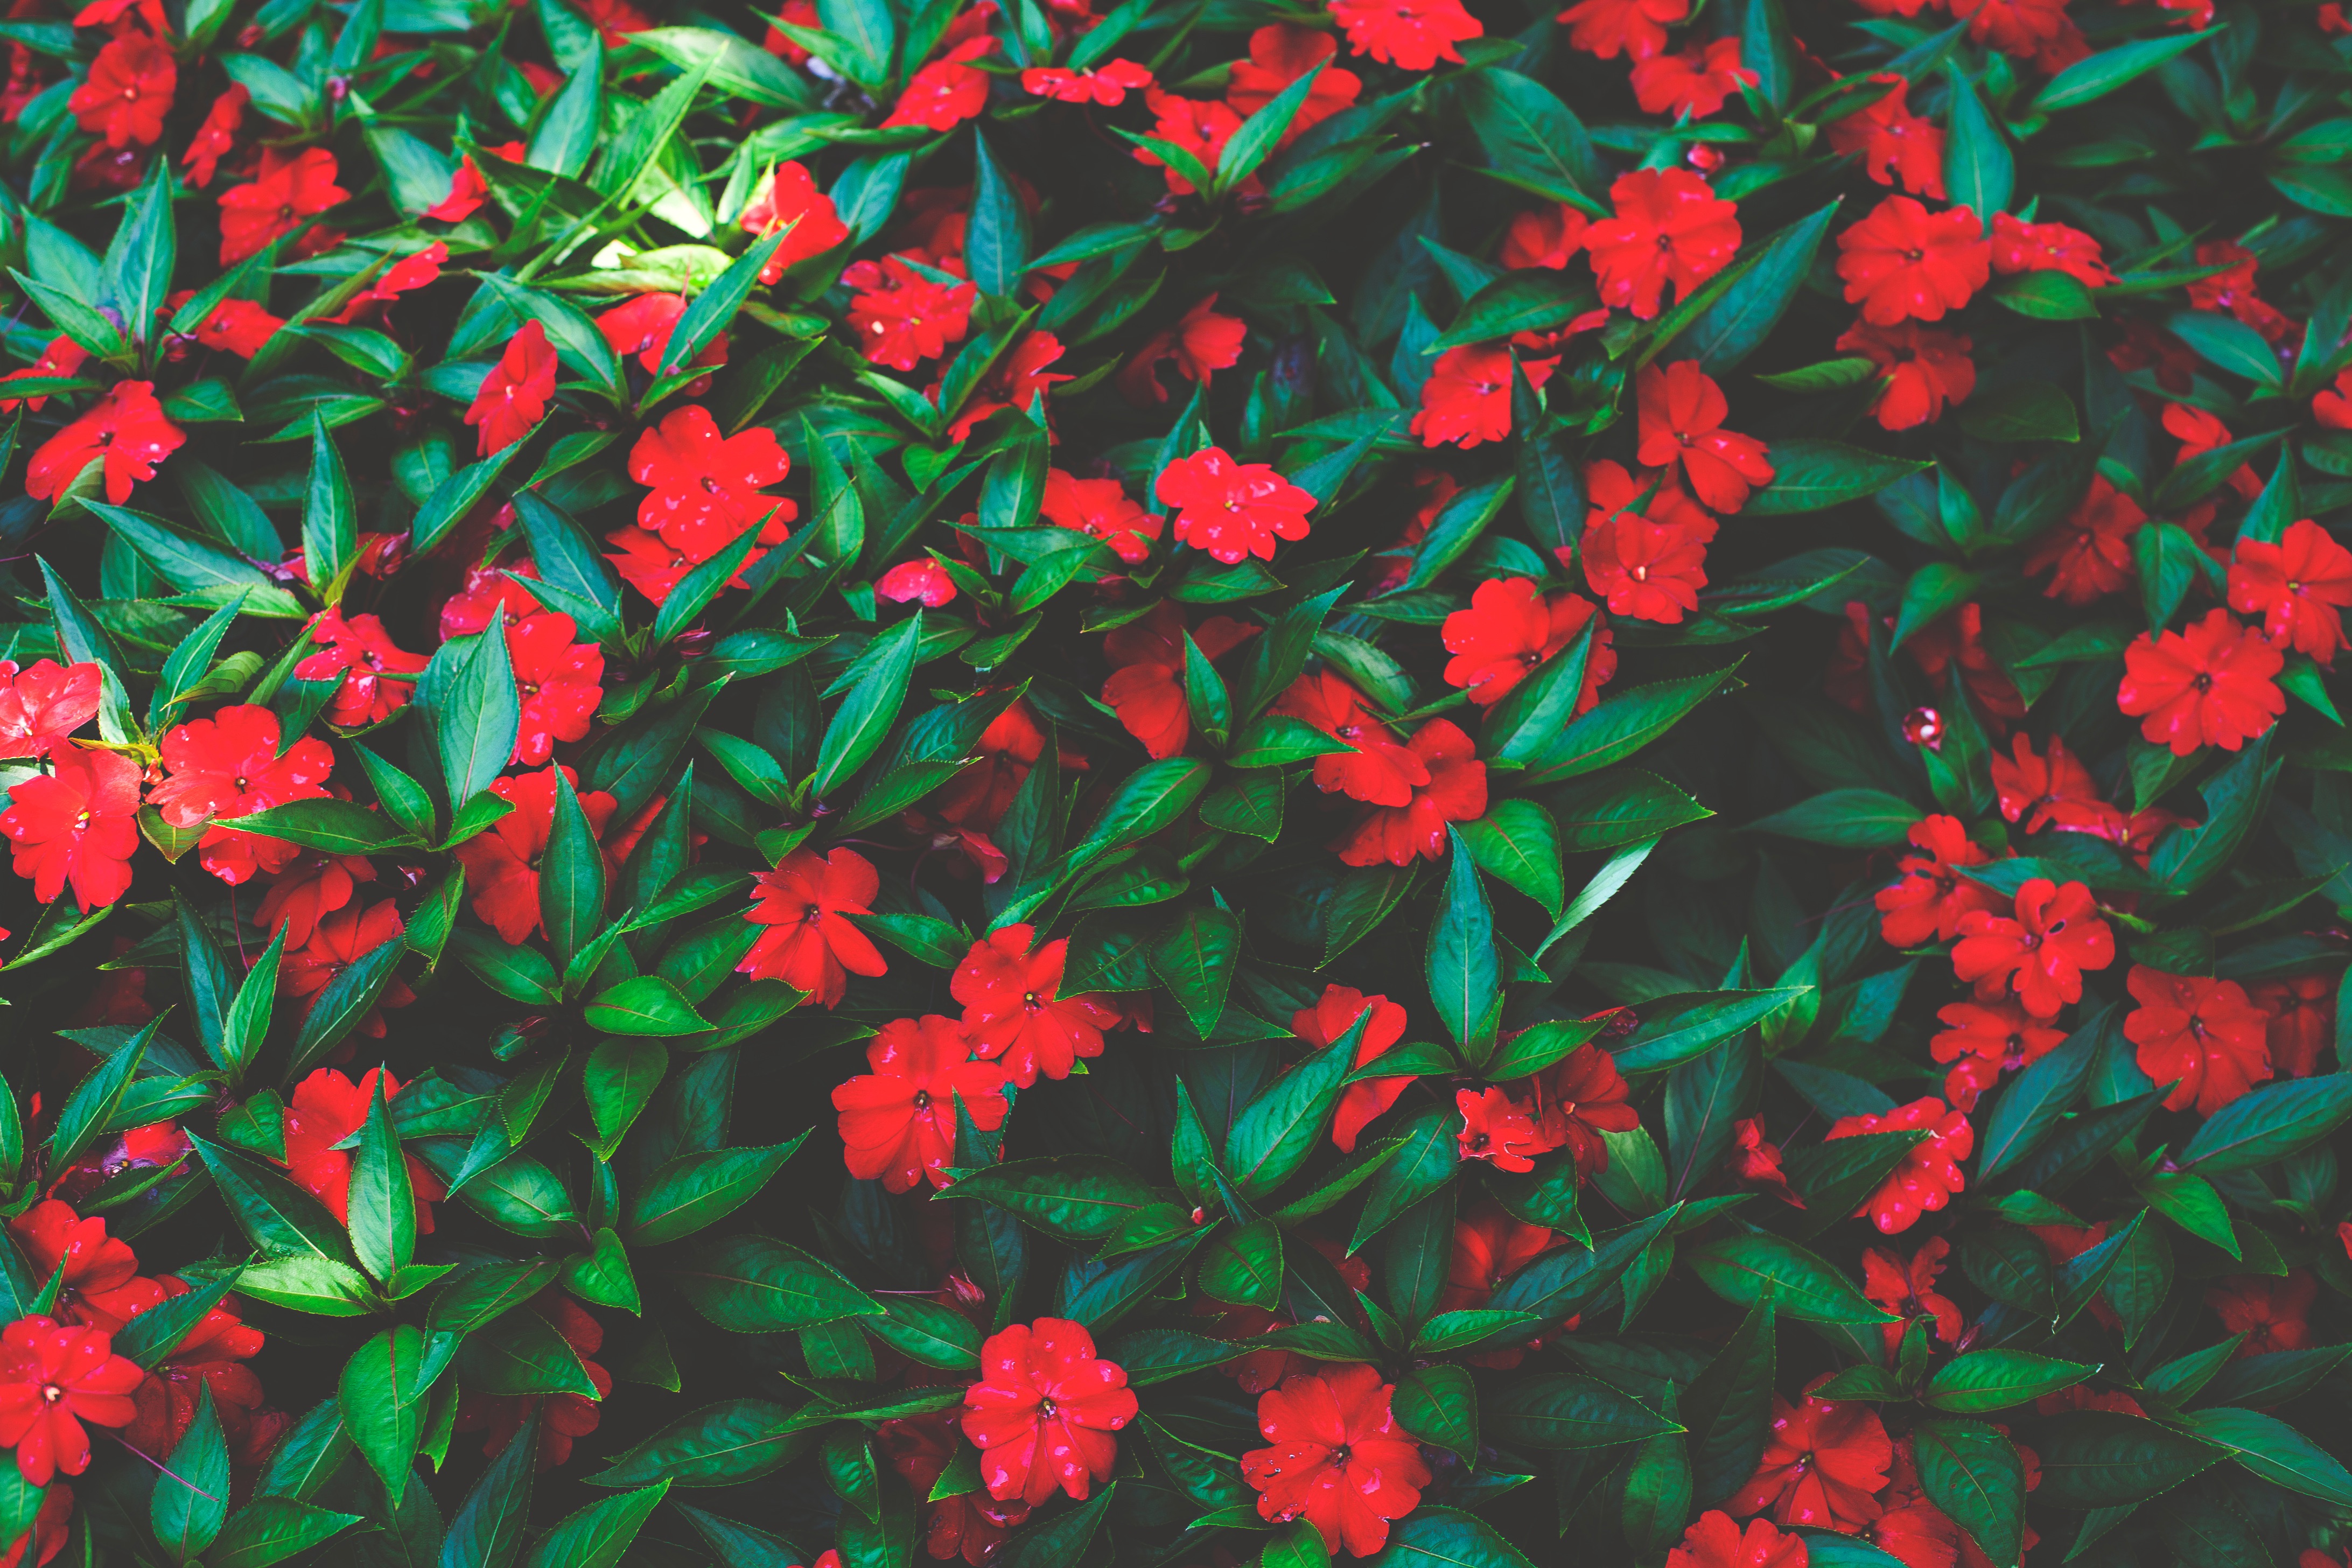
plant, leaf, flower, petal, red, botany, flora, shrub, flowering plant, land plant